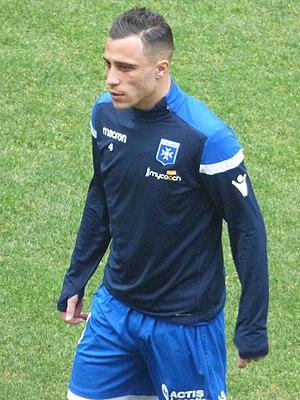
Michaël Barreto avant le match RC Lens - AJ Auxerre, comptant pour la 28ème journée du championnat de France de football de Ligue 2 2018-2019, le 9 mars 2019 au Stade Bollaert-Delelis.
Michaël Barreto, né le 18 janvier 1991 à Paris, est un footballeur français. Il évolue au poste de milieu offensif à l'AC Ajaccio.